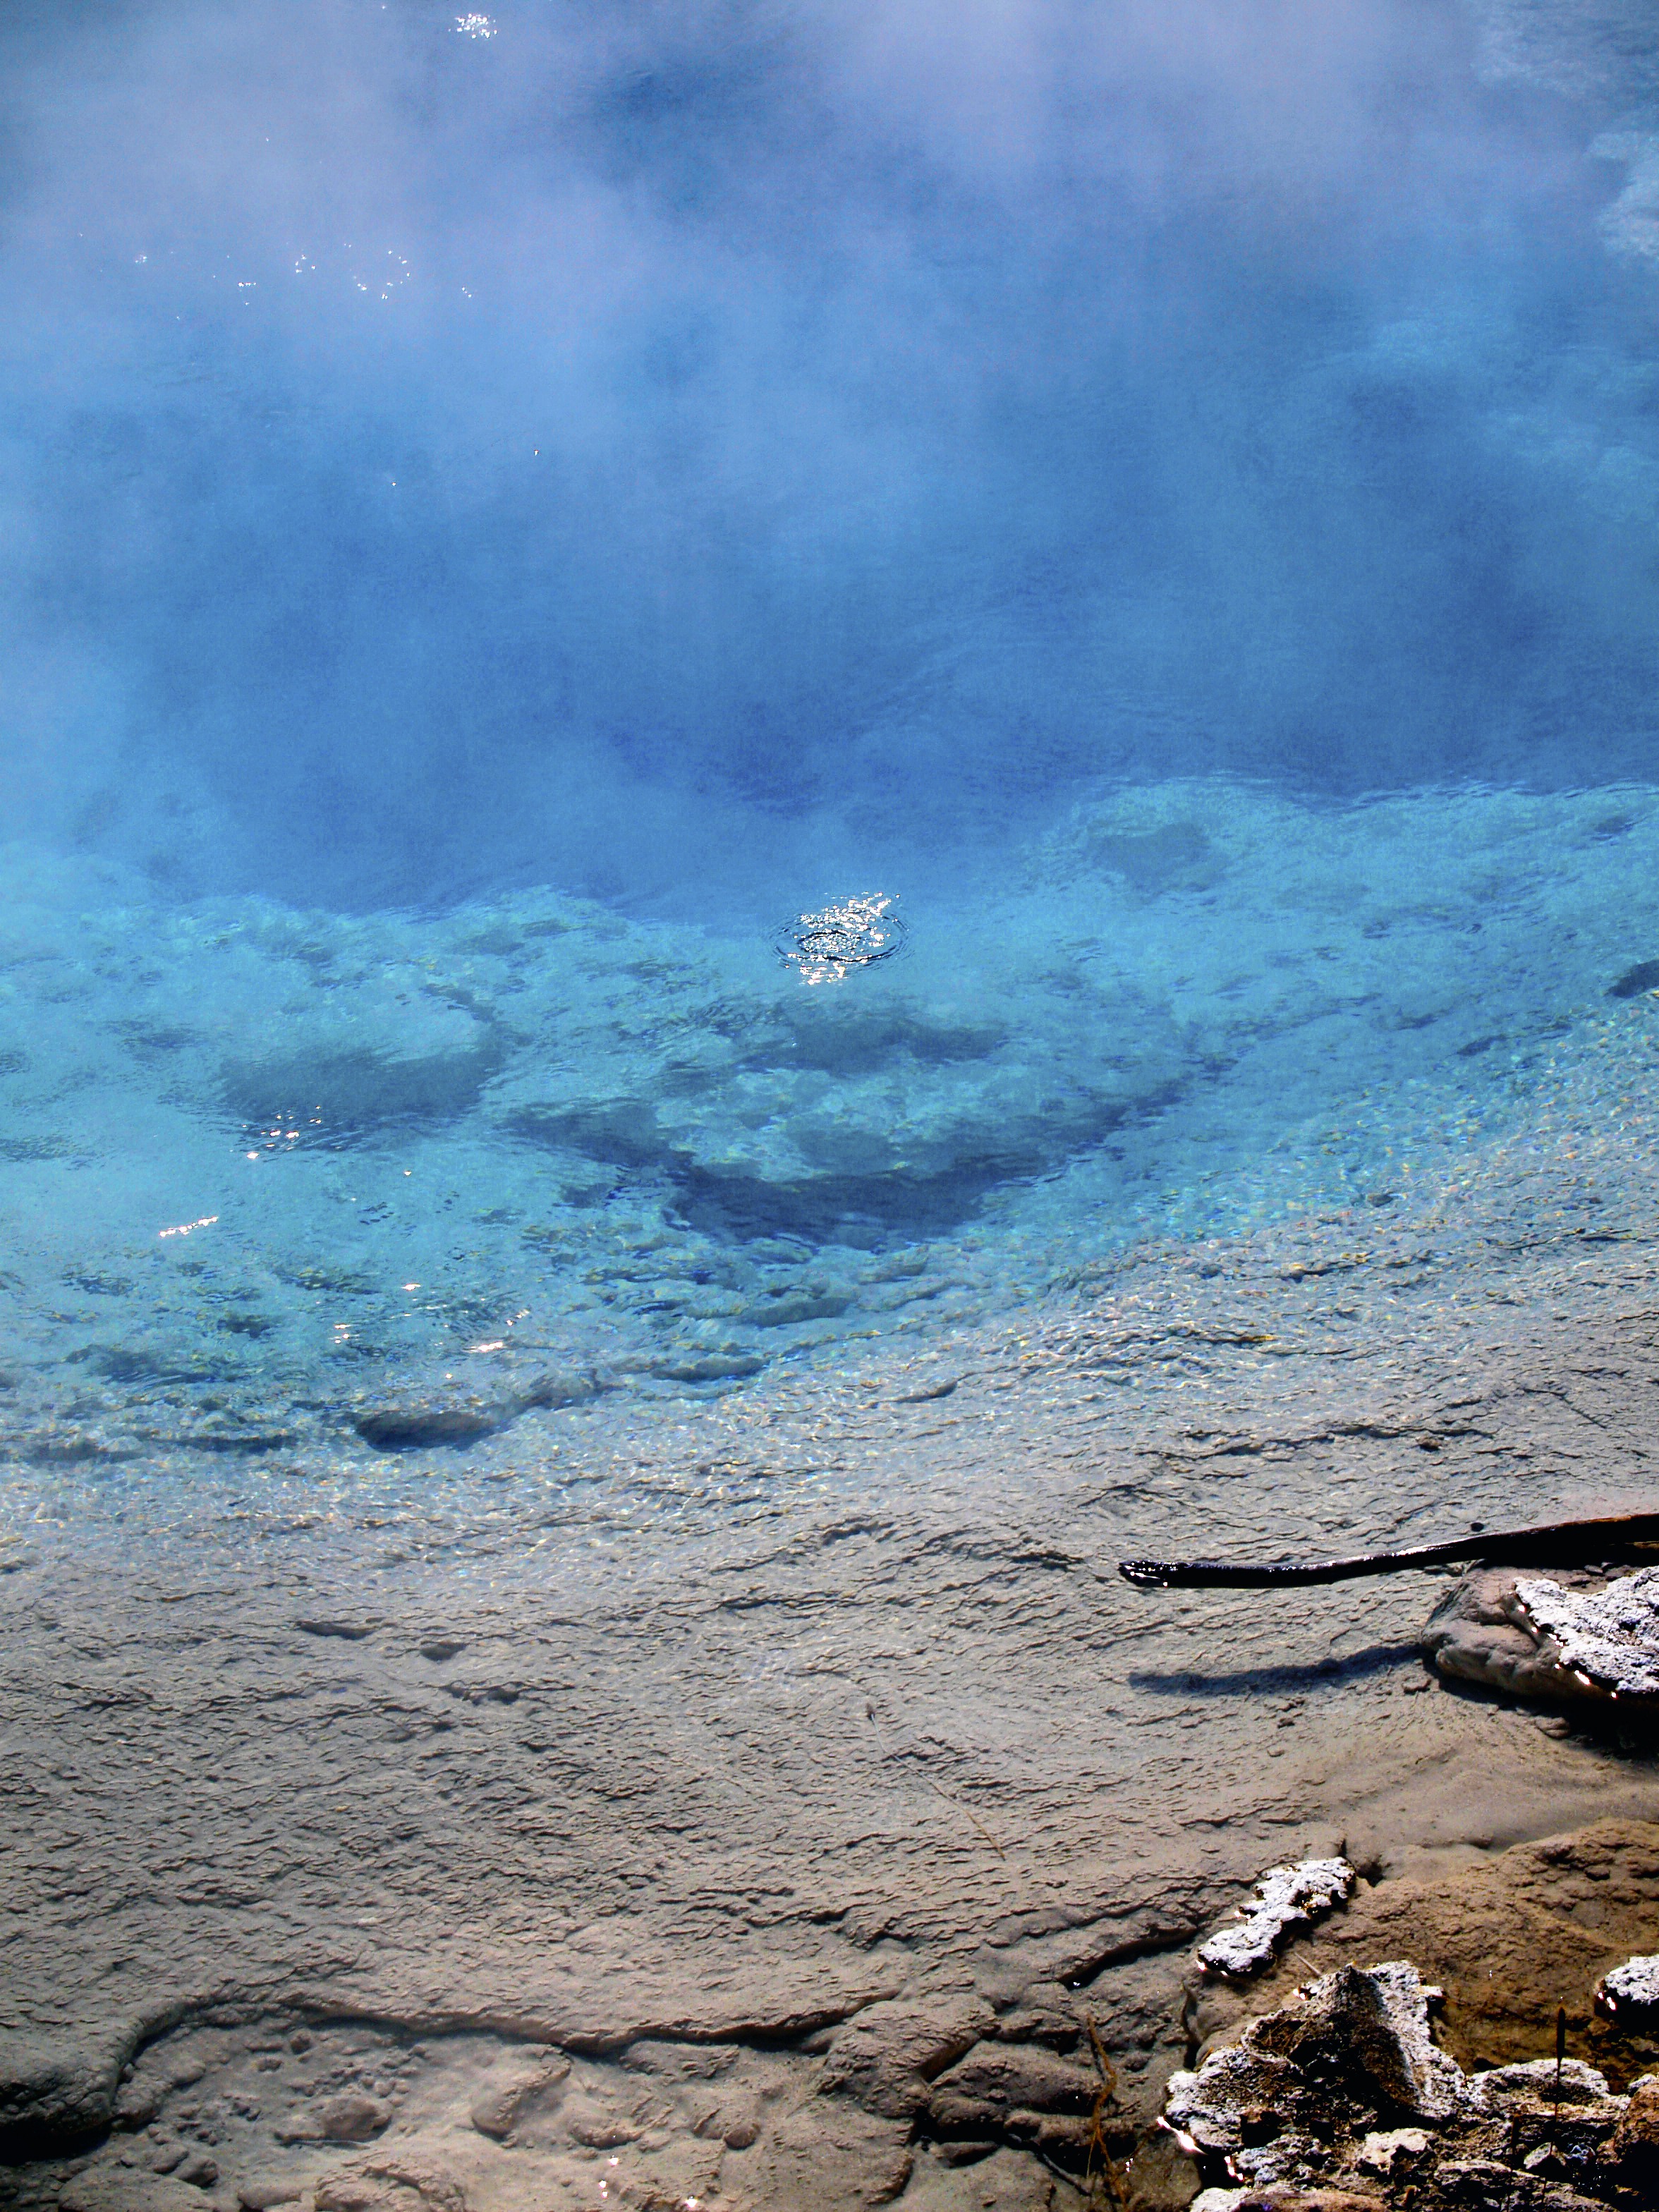
landscape, sea, coast, water, nature, rock, ocean, horizon, mountain, cloud, sky, shore, wave, reflection, scenery, usa, blue, colorful, hot, deep, minerals, wyoming, volcanic, sulfur, wind wave, yellow stone national park, microorganism